Heliocentrism

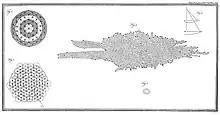
William Herschel's model of the Milky Way, 1785

René Descartes' first cosmological treatise, written between 1629 and 1633 and titled "The World", included a heliocentric model, but Descartes abandoned it in the light of Galileo's treatment. In his "Principles of Philosophy" (1644), Descartes introduced a mechanical model in which planets do not move relative to their immediate atmosphere, but are constituted around space-matter vortices in curved space; these rotate due to centrifugal force and the resulting centripetal pressure. The Galileo affair did little overall to slow the spread of heliocentrism across Europe, as Kepler's "Epitome of Copernican Astronomy" became increasingly influential in the coming decades. By 1686, the model was well enough established that the general public was reading about it in "Conversations on the Plurality of Worlds", published in France by Bernard le Bovier de Fontenelle and translated into English and other languages in the coming years. It has been called "one of the first great popularizations of science."